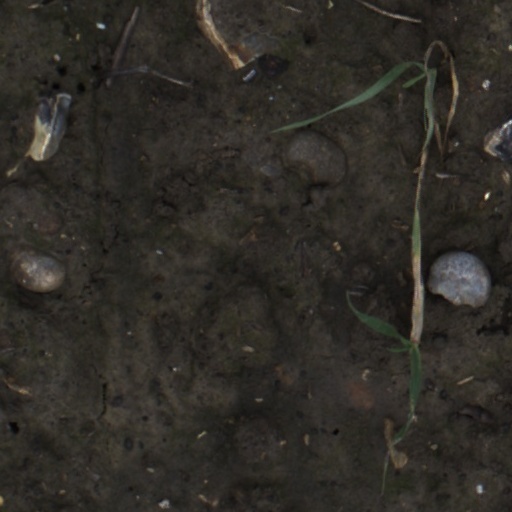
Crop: wheat